Botafogo (horse)

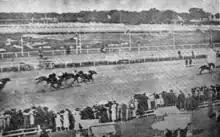
Botafogo winning the 1917 Gran Premio Carlos Pellegrini

Botafogo's next race, and the final leg of the Quadruple Crown, was the Gran Premio Carlos Pellegrini, the first time where he would face older horses. Leading up to the 3000 meter long race, there was enormous interest, with the stands at Palermo being unable to hold the record crowd of over 30,000. Of the 62,553 win tickets, 40,863 were bet on Botafogo. There were seven horses other than Botafogo entered, including Takecare and Berthier as well as Cabaret, the four-year-old winner of last year's Gran Premio Carlos Pellegrini, and Tresor, the six-year-old winner of the Copa de Oro. The start was good, with the entire field getting off well. A meters in Botafogo took the lead, with Cabaret two lengths behind. Around the first turn, Botafogo slowed and Cabaret challenged for the lead, coming up alongside him. Botafogo then accelerated to the cheers of the crowd, quickly pulling ahead by several lengths. The first 1000 meters were run in a leisurely 1:05, the first 1500 meters in 1:37, and the first 2000 meters in 2:, which were slow times. At the entrance to the final turn, Cabaret had fallen far behind and the rest of the field attempted to challenge Botafogo, but were unable to catch him. When the field entered the final stretch, Botafogo led by four lengths, and Bastías, who had ridden Botafogo in all of his races, let him loose. Throughout the stretch, Botafogo easily drew away from the field to the cheers of the crowd, who made an "indescribable clamor" and threw their hats into the air. The final 2000 meters of the 3000 meter race were run in 2: and the final 1000 meters in 1:. The final time was 3:, lowering the record for the race that had previously been set by Mouchette. When the horses returned from the track, Diego de Alvear had to push through the crowd to reach his horse as the crowd cheered again and threw flowers.